Decimal time

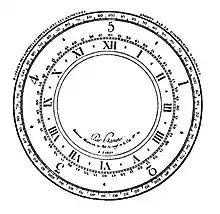
Paper dial to convert a 12-hour clock face to decimal time, presented to the Revolutionary Committee of Public Instruction by Hanin.

The decans are 36 groups of stars (small constellations) used in the ancient Egyptian astronomy to conveniently divide the 360 degree ecliptic into 36 parts of 10 degrees. Because a new decan also appears heliacally every ten days (that is, every ten days, a new decanic star group reappears in the eastern sky at dawn right before the Sun rises, after a period of being obscured by the Sun's light), the ancient Greeks called them "dekanoi" (δεκανοί; pl. of δεκανός "dekanos") or "tens". A ten-day period between the rising of two consecutive decans is a decade. There were 36 decades (36 × 10 = 360 days), plus five added days to compose the 365 days of a solar based year.